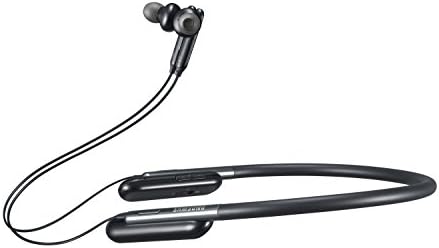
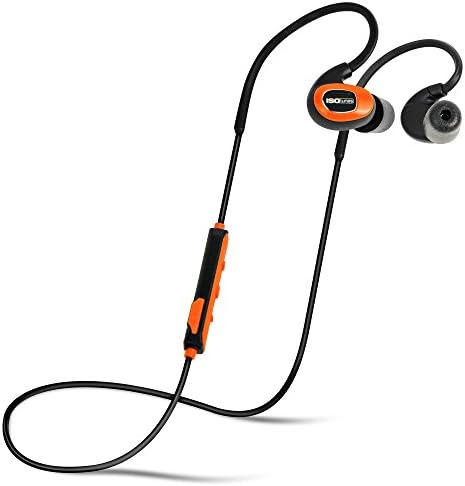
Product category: headphones
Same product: no